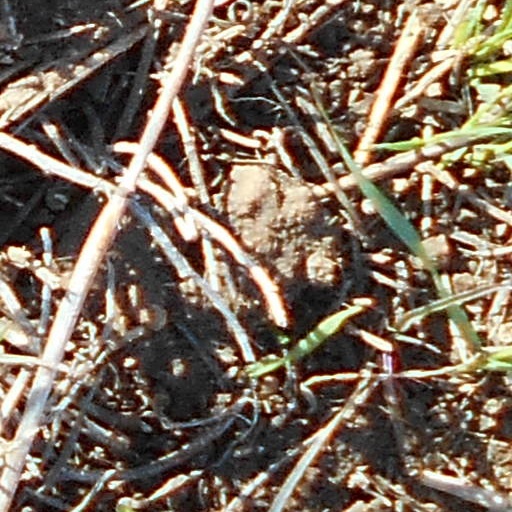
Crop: wheat